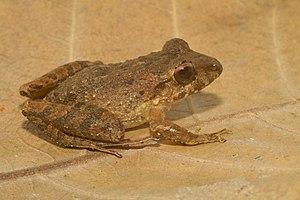
Craugastor fitzingeri est une espèce d'amphibiens de la famille des Craugastoridae.